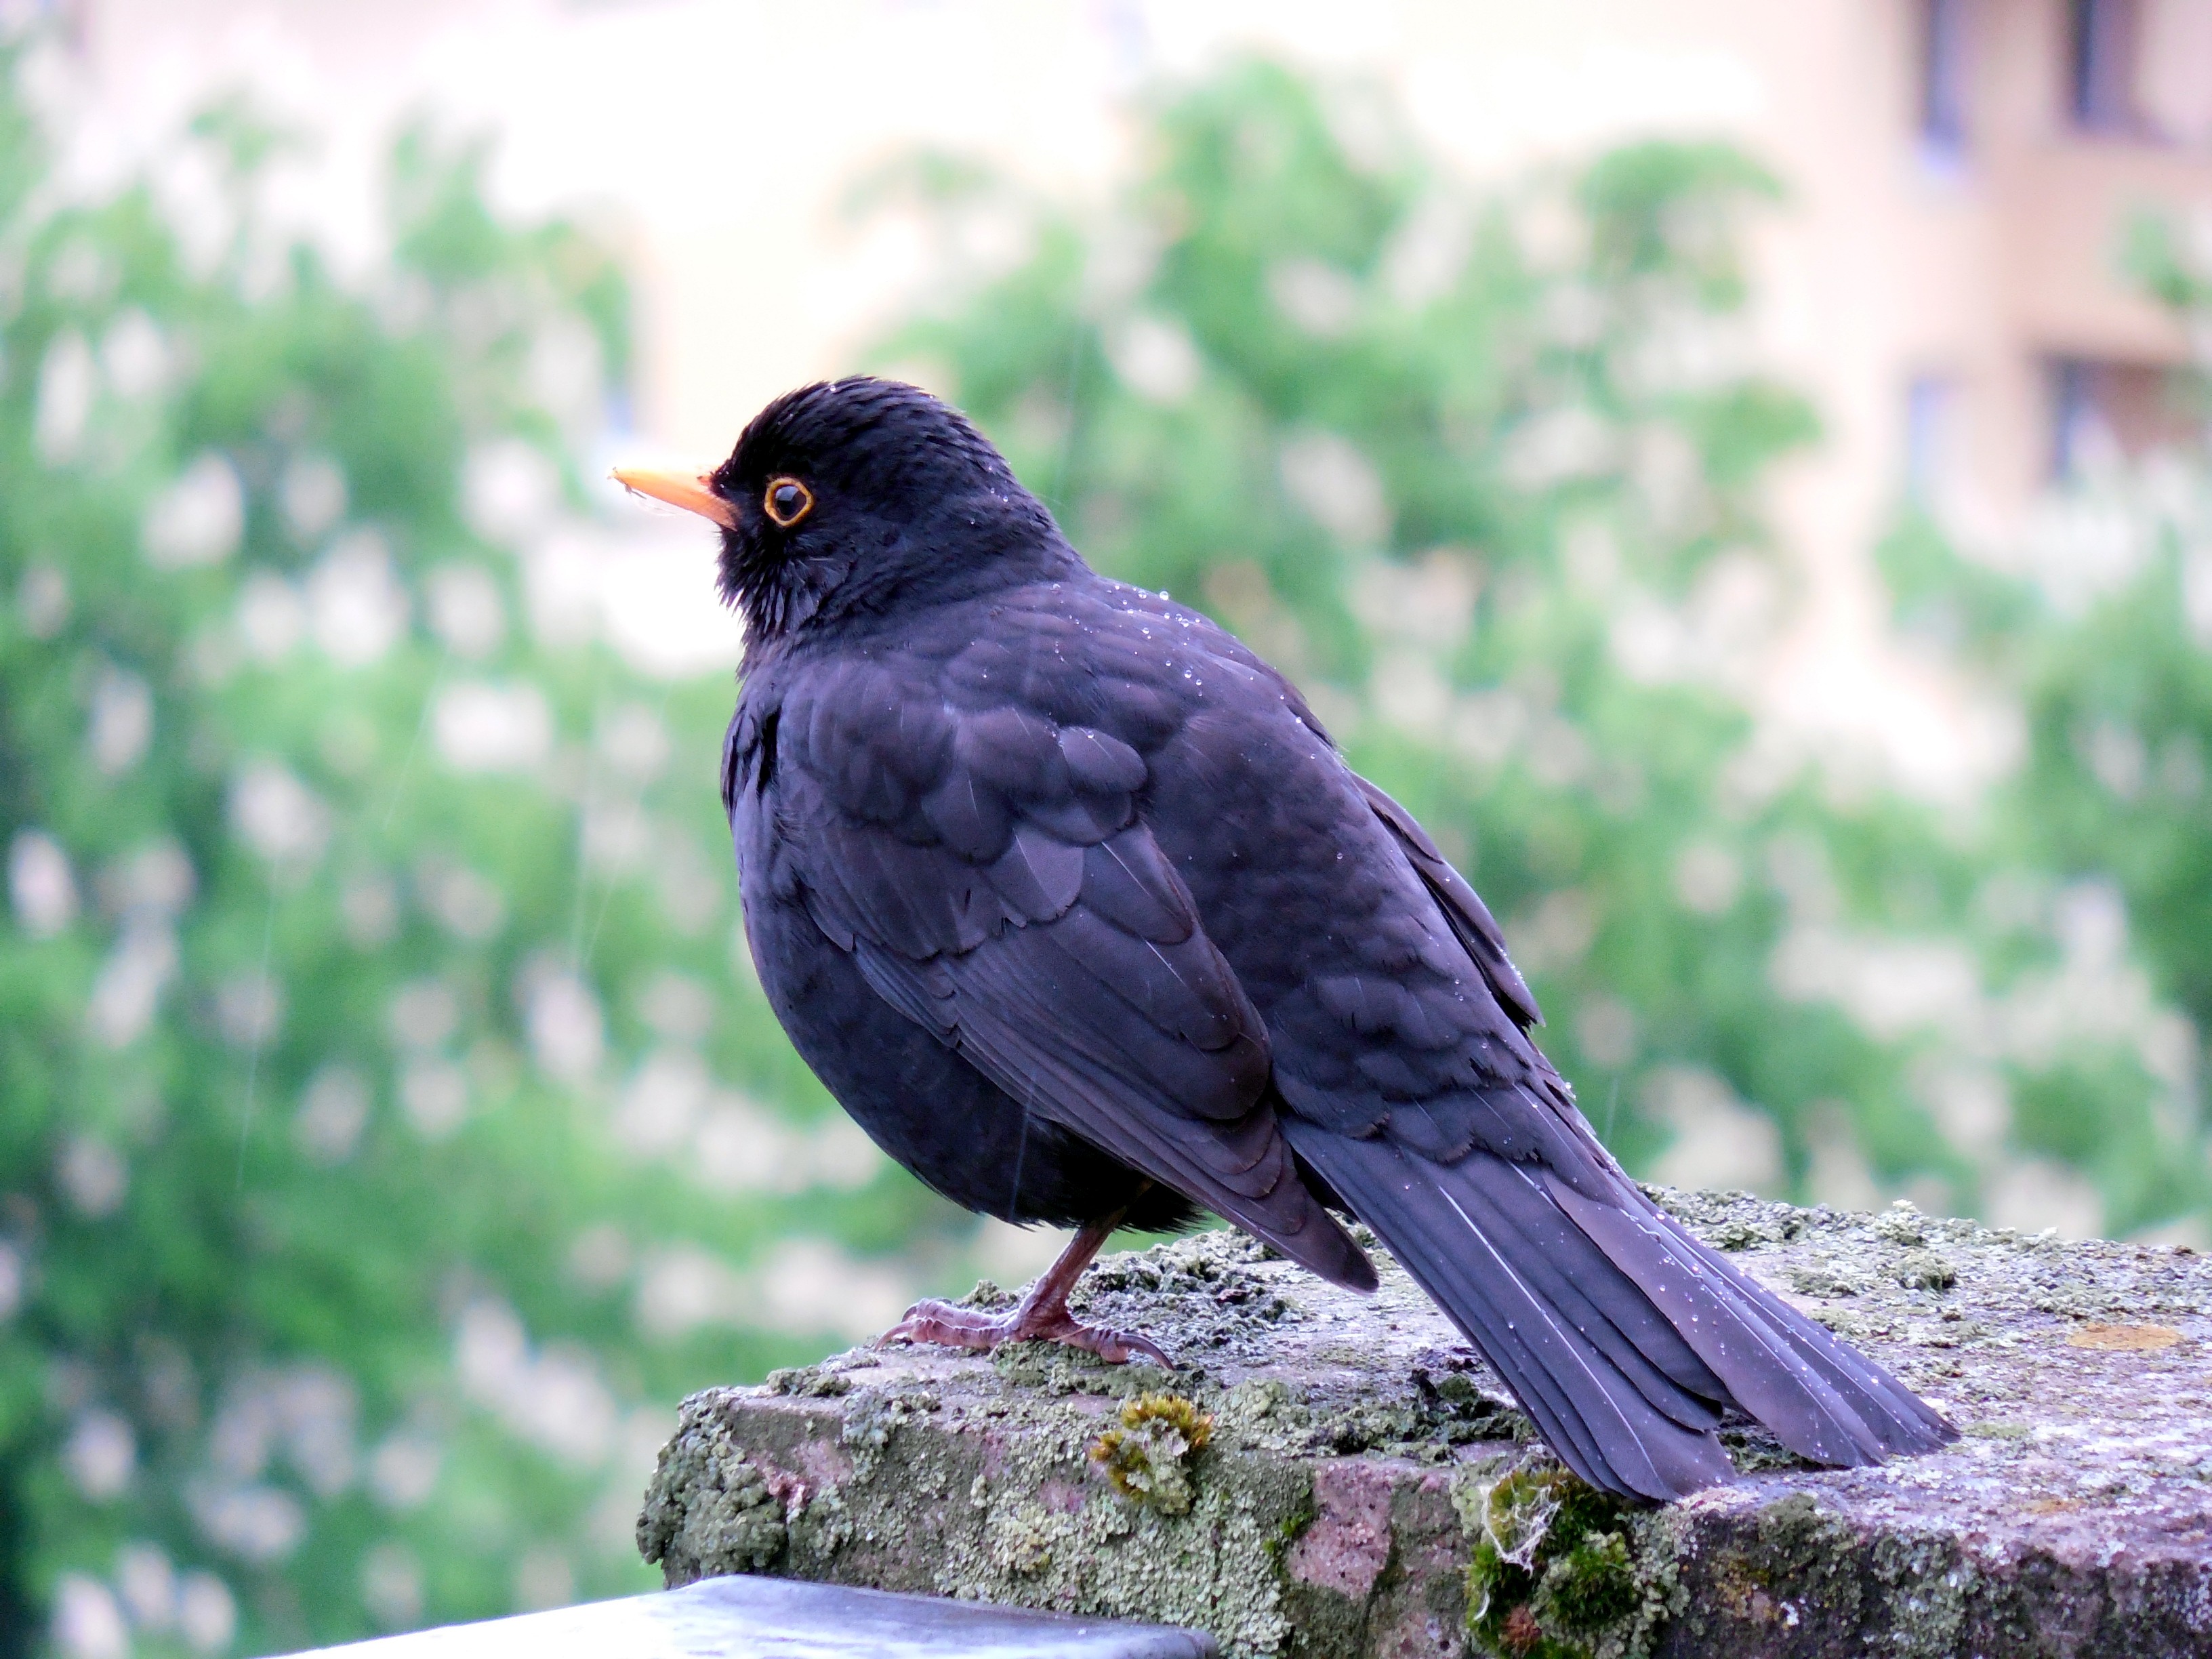
bird, wing, rain, wildlife, beak, feather, fauna, crow, sing, birds, vertebrate, blackbird, american crow, perching bird, emberizidae